African culture in Rio Grande do Sul

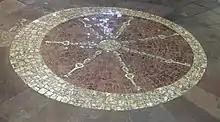
Mosaic marking the enthronement of Bará (Orisha) at the Porto Alegre Public Market

In the religious field, since the XIX century cults of African matrix have been registered in the state, and currently Rio Grande do Sul is the state where African manifestations have the greatest acceptance in Brazil, surpassing even Bahia and Rio de Janeiro, attracting interested people from all social layers, with some forms of wide penetration such as Batuque, Umbanda and Linha Cruzada, which share elements with similar ones in Brazil but have developed their own characteristics, and which Ari Pedro Oro calls "African-G"aúchas" religions", besides more localized manifestations such as the Mozambique of Osório, the Quicumbi of Rio Pardo and the Ensaios of Mostardas. They also left their mark on the traditional Catholic cult. In almost all cities of relative importance, in the 19th century, Catholic brotherhoods of black and brown people were formed, giving birth to differentiated traditions. The Rosário brotherhoods stood out, founders of several churches, contributing to softening prejudices and valuing blacks as "good people."